Sangtu (topknot)

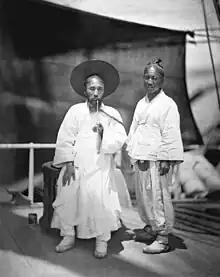
Korean officials during the United States expedition to Korea; the one on the right has a "sangtu" visible (1871)

To create a "sangtu", the hair on the crown of the head was shaved and the remaining hair combed up. This was to dissipate heat because without shaving, the heat became unbearable. There was discrimination between married people and unmarried people: thus even young children who got married were treated as adults with a topknot, and unmarried people, even if they were older, were treated with contempt. People unable to be married (due to a poor family background or a physical defect) whether or not they were old, used to receive negative comments. To avoid this, men sometimes wore topknots to make it appear they were married.